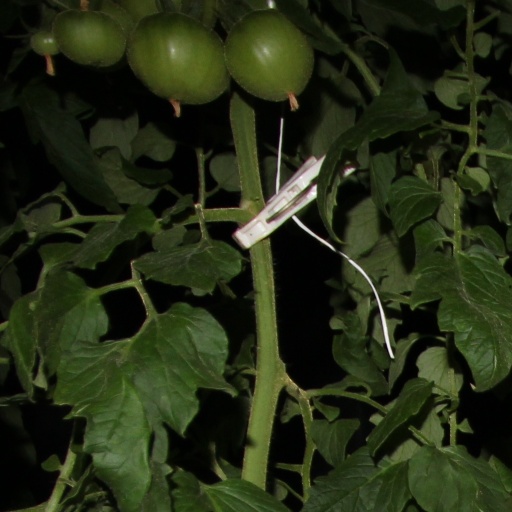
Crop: tomato